TSL color space

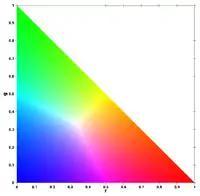
rg chromaticities

For = 0, conversion from TSL to RGB is not unique because the sign of is lost by the forward conversion due to the = 0 special case. Removing the special case produces a system that deviates from the original paper but preserves the sign.